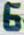
Number: 6